Edvard Weie

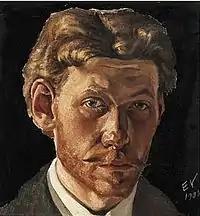
Self-portrait (1905)

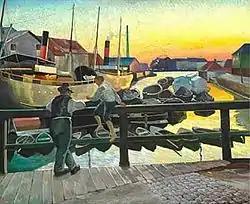
"Boats at the Quay in Christianshavn"

Viggo Thorvald Edvard Weie (18 November 1879 - 9 April 1943) was a Danish Modernist painter.